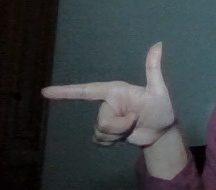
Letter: yaa